U.S. Route 24 in Michigan

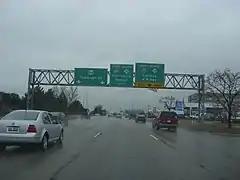
Telegraph Road approaching the Mixing Bowl

North of the Van Born Road intersection, Telegraph crosses into Dearborn Heights for the first time and over the North Branch of the Ecorse River. Past the river, the highway enters Dearborn. In the middle of its course through that city, US 24 crosses US 12 (Michigan Avenue) south of a branch of the River Rouge and the Dearborn Hills Golf Course. Telegraph crosses back into Dearborn Heights at the intersection with M-153 (Ford Road) west of St. Hedwig Cemetery. North of the cemetery, in the a section of the Middle River Rouge Park, Telegraph crosses the middle branch of that river before entering the southeastern corner of Redford Township. There is an interchange for a boulevard section of Plymouth Road before US 24 meets I-96 (Jeffries Freeway) on a section of the border with Detroit.